Your Lucky Day

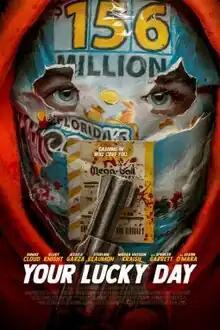
Theatrical release poster

Your Lucky Day is a 2023 American action thriller film, written and directed by Daniel Brown. The film stars Angus Cloud (posthumously), Elliot Knight, Jessica Garza, Sterling Beaumon, Mousa Hussein Kraish, Jason Wiles, Sebastian Sozzi, Spencer Garrett and Jason O'Mara. The film was released theatrically by Well Go USA Entertainment on November 10, 2023.